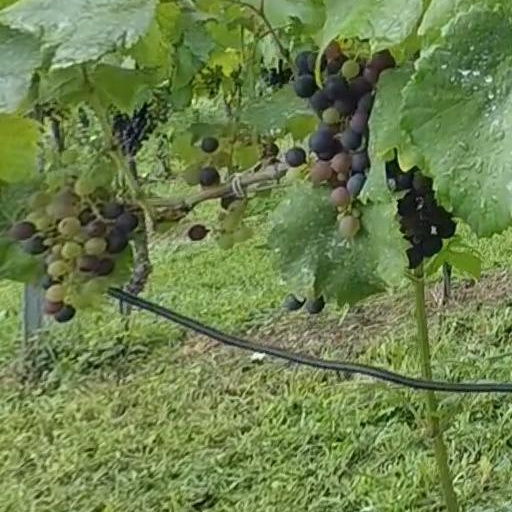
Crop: grape